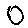
Label: 0